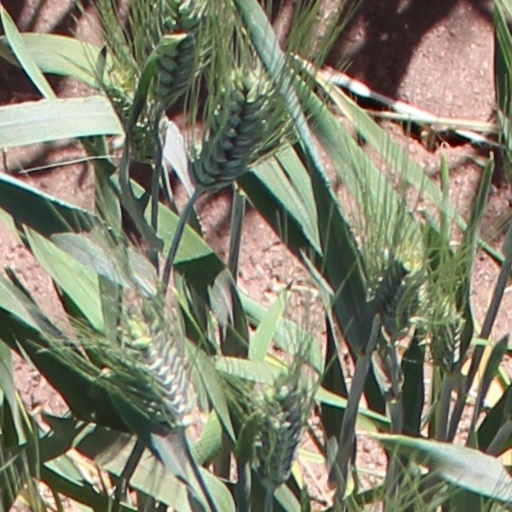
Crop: wheat